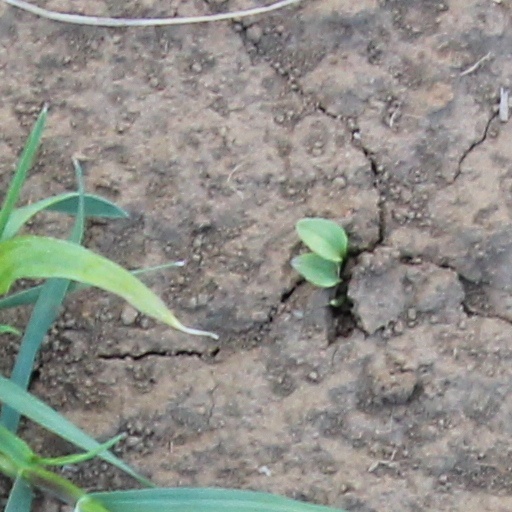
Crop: wheat